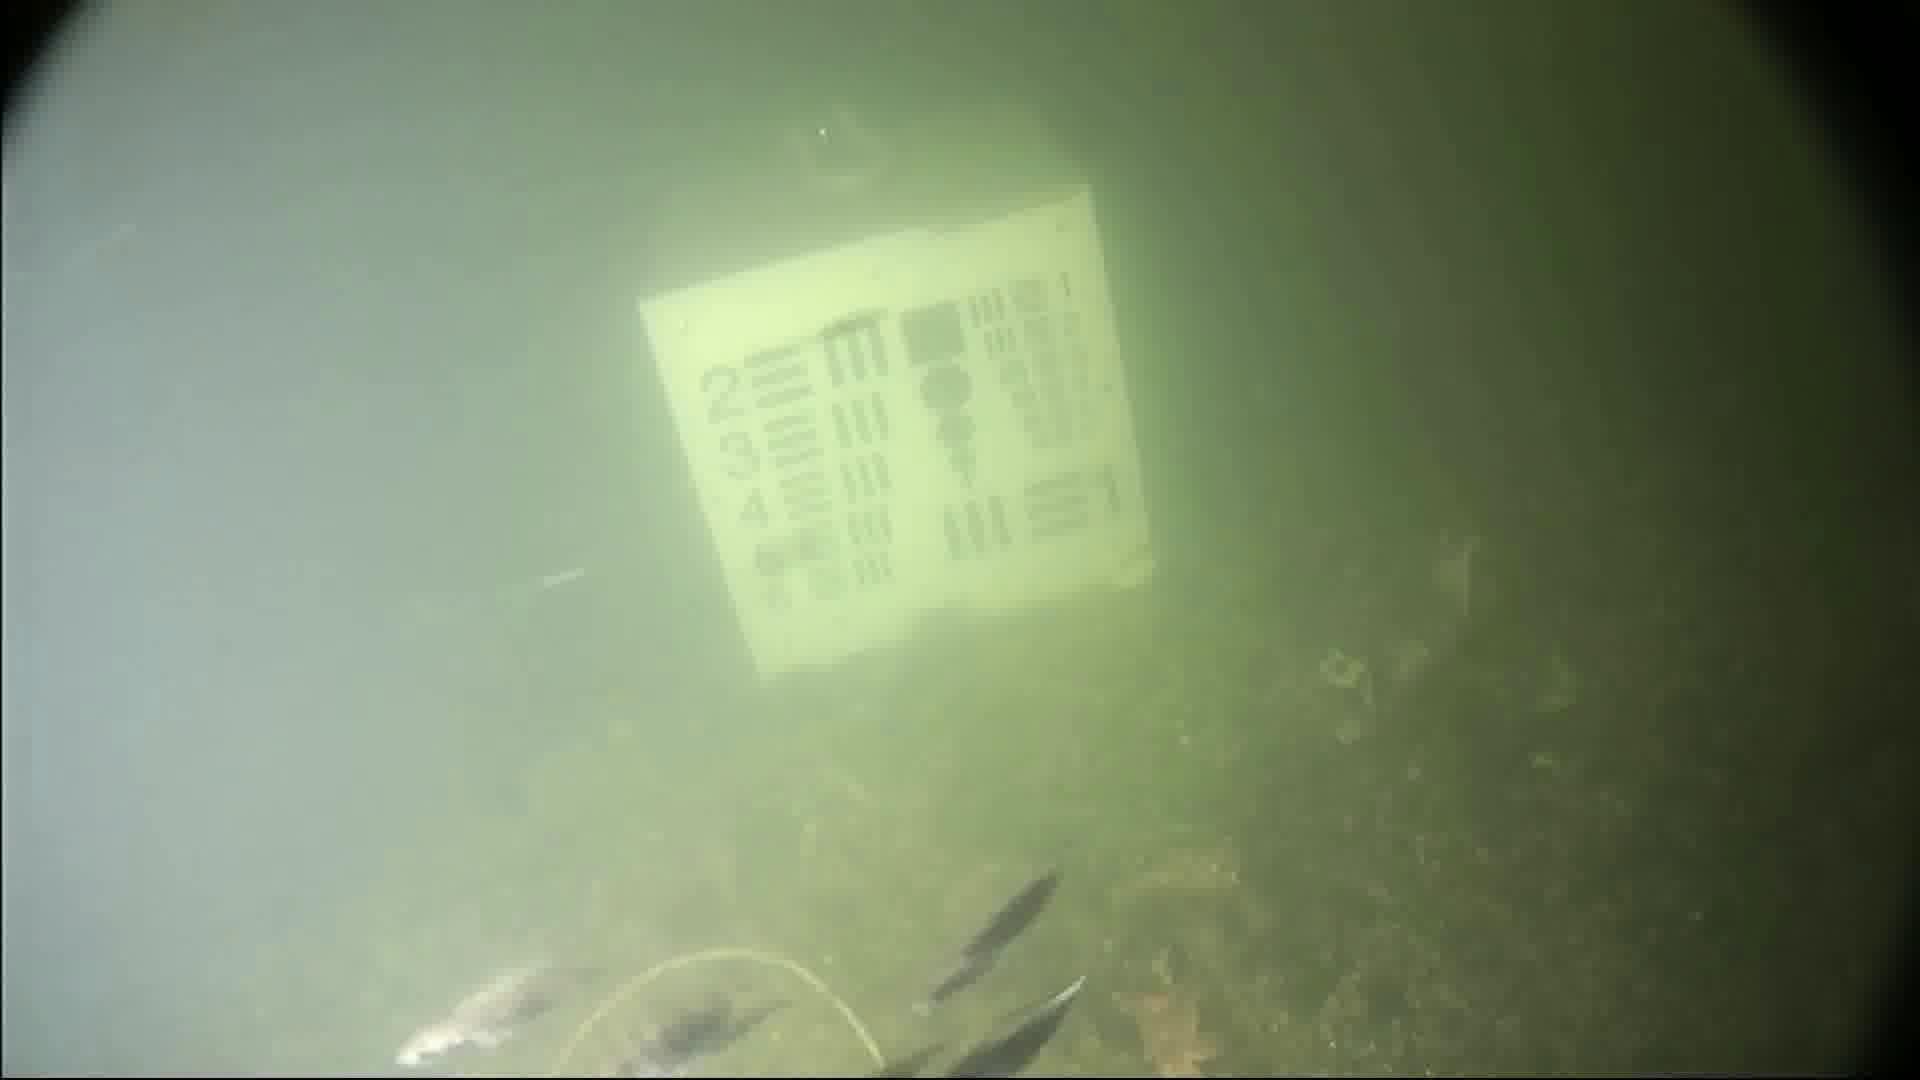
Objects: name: small_fish